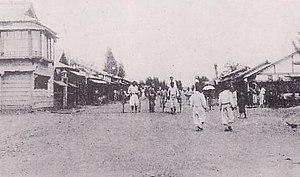
Sariwon est une ville nord-coréenne, chef-lieu de la province du Hwanghae du Nord.